Charlotte of Belgium

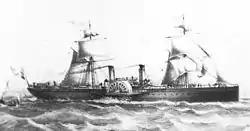
The "Impératrice Éugenie" in 1864.

On 6 November 1865, Charlotte began an official visit to the remote province of Yucatán, which lasted almost two months. Without Maximilian, but accompanied by an imposing retinue, she departed on the "Tabasco", a ship in poor condition whose pitching made the crossing of the Gulf of Mexico very difficult. Yucatán, far from the tragic events that bloodied the rest of Mexico, gave a relatively warm welcome to the Empress. This trip commenced with a succession of festivities preceding her arrival in Mérida, capital of the province. Charlotte then took the opportunity to visit the ruins of the ancient Maya city of Uxmal, where she admired the archaeological curiosities. While there, she wrote a series of letters and reports on the peninsula that are now archived in the National Archives of Austria and the Library of Congress. When Charlotte met Maximilian again in Cuernavaca, the day before New Year's Day 1866, he informed her of the new legislative projects he had conceived. Charlotte and her husband stayed for a few days in Cuernavaca, where on the morning of 6 January, she learned of the death of her father King Leopold I of Belgium almost four weeks before. Two months later, on 24 March, Charlotte heard that her maternal grandmother Maria Amalia, Dowager Queen consort of the French; to whom she was deeply attached, had died in England.